Gimje station

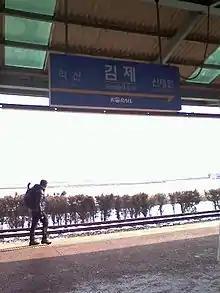
Station sign

Gimje station is a KTX station in the city of Gimje. It is on the Honam Line.